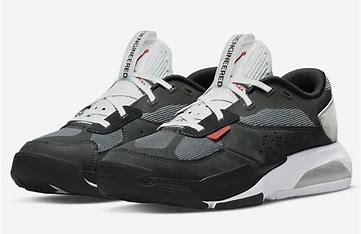
Brand: Jordan
Model: Air 200E